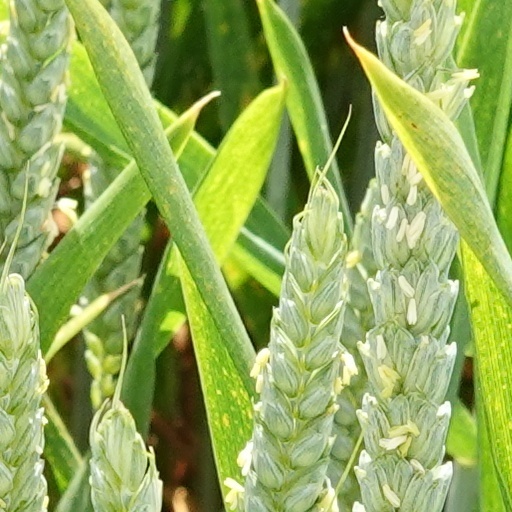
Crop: wheat